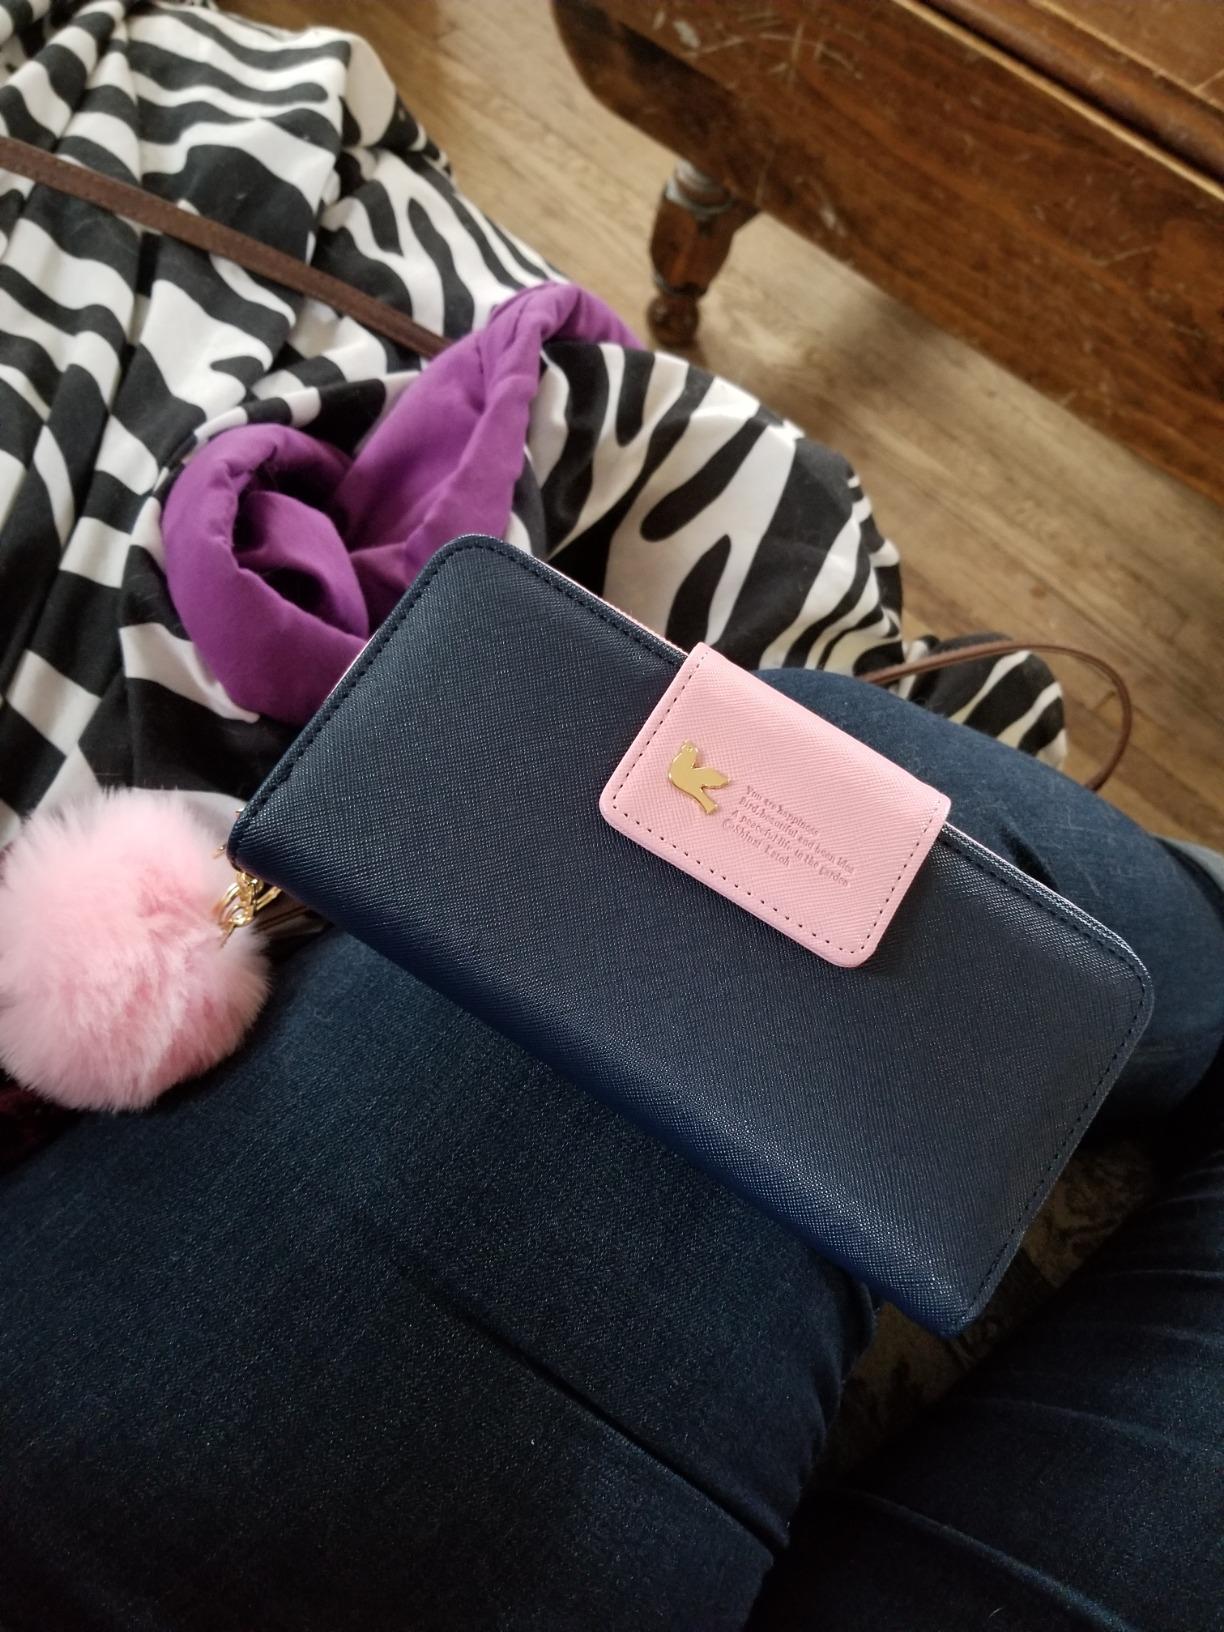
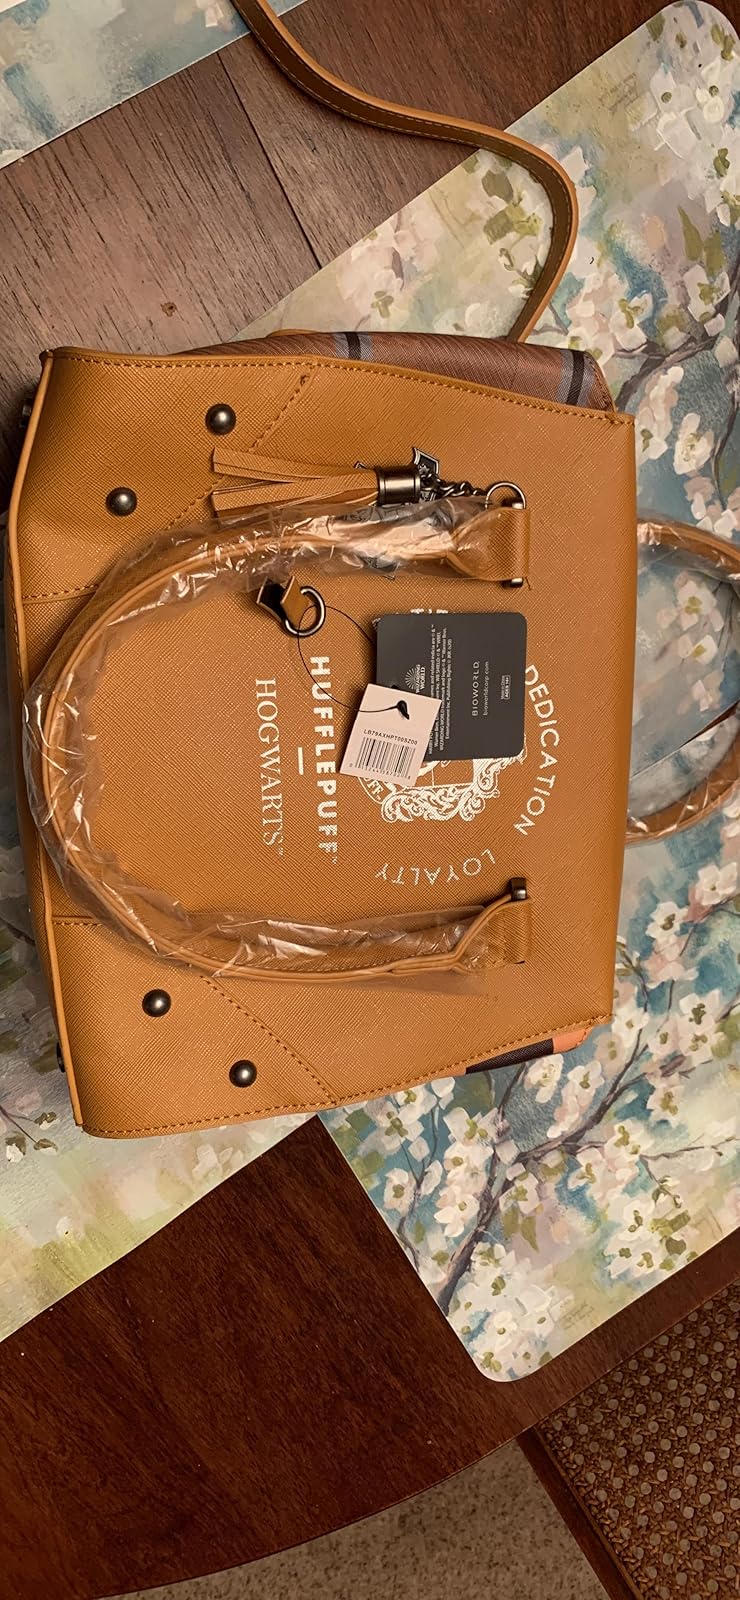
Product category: accessories_handbag
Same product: no